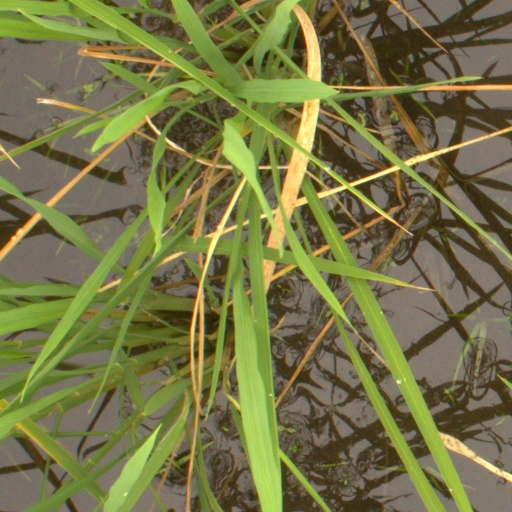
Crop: rice